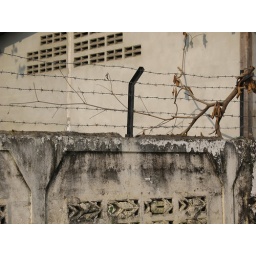
Barbed wire was everywhere, from signs in the street market to random house walls.